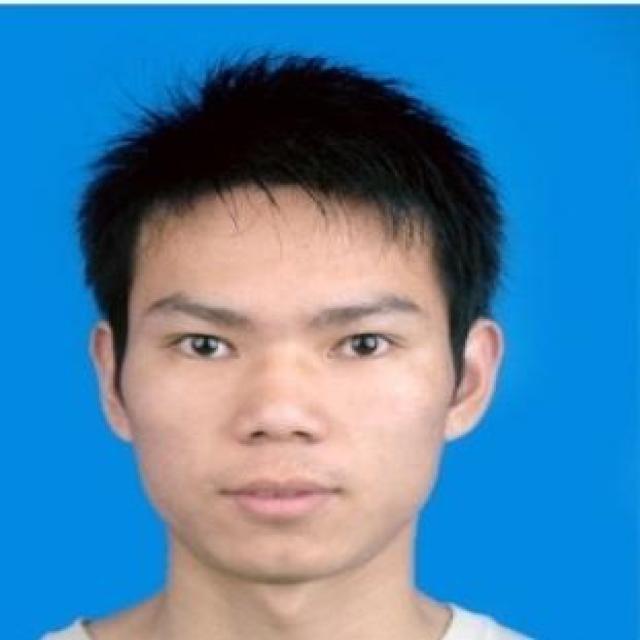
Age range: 21-44